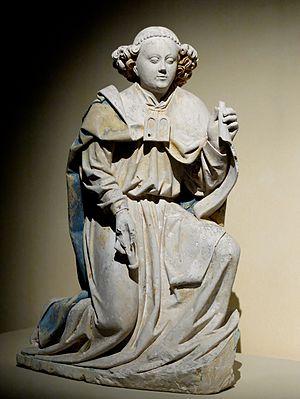
Gabriel